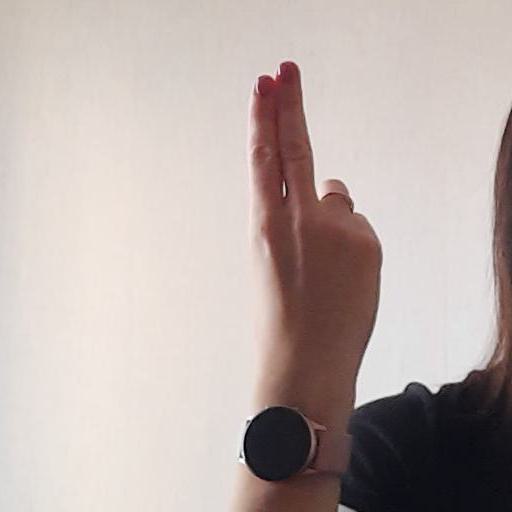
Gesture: two_up_inverted